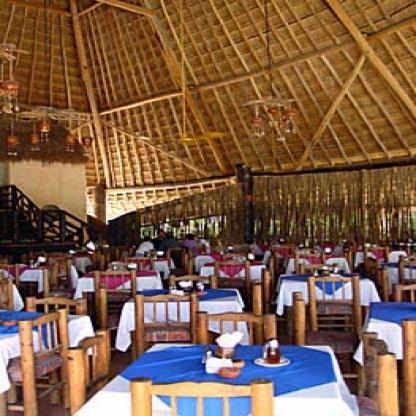
Scene: Indoor